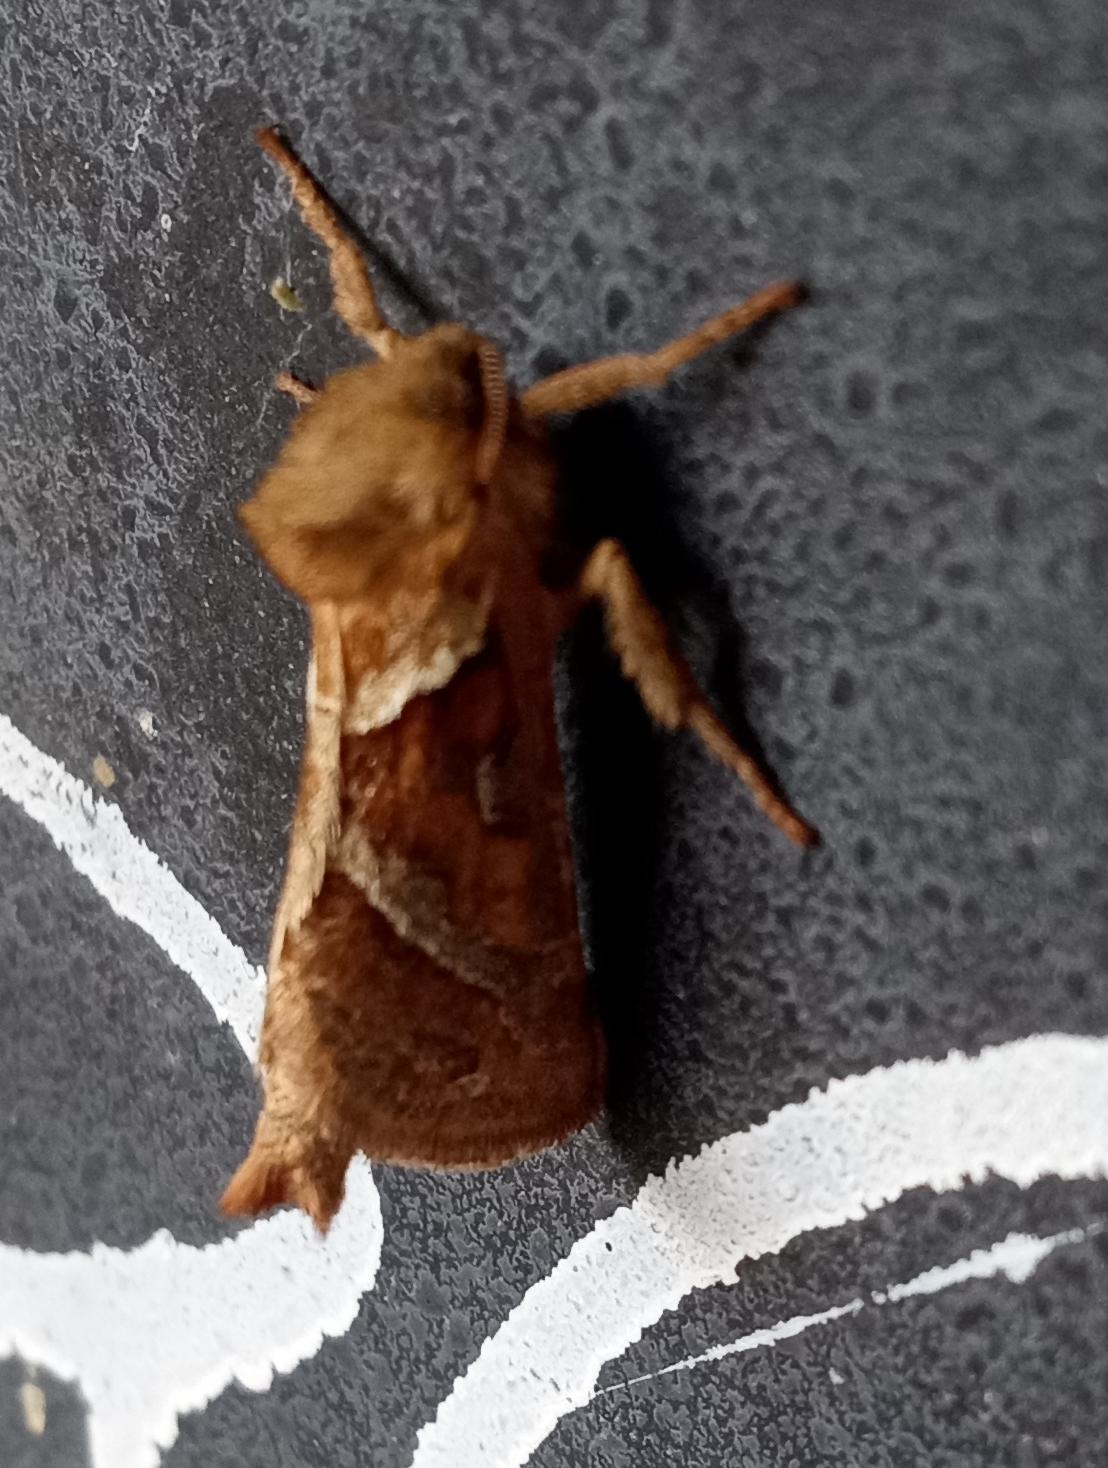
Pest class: occasional_pest